Sabrina Impacciatore

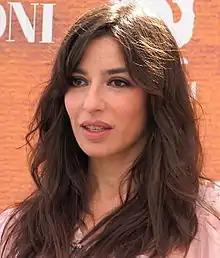
Impacciatore at the 2010 Giffoni Film Festival

Sabrina Impacciatore (born 29 March 1968) is an Italian actress. She is known internationally for her role as Valentina on season two of the HBO black comedy drama series "The White Lotus" (2022), which earned her a Primetime Emmy Award nomination.